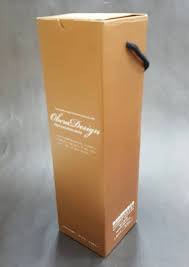
Label: cardboard